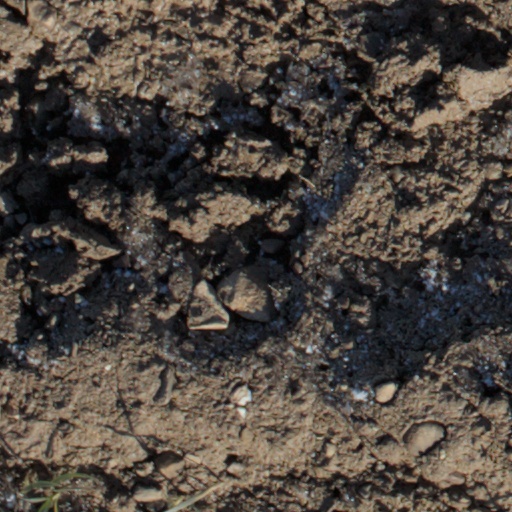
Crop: wheat